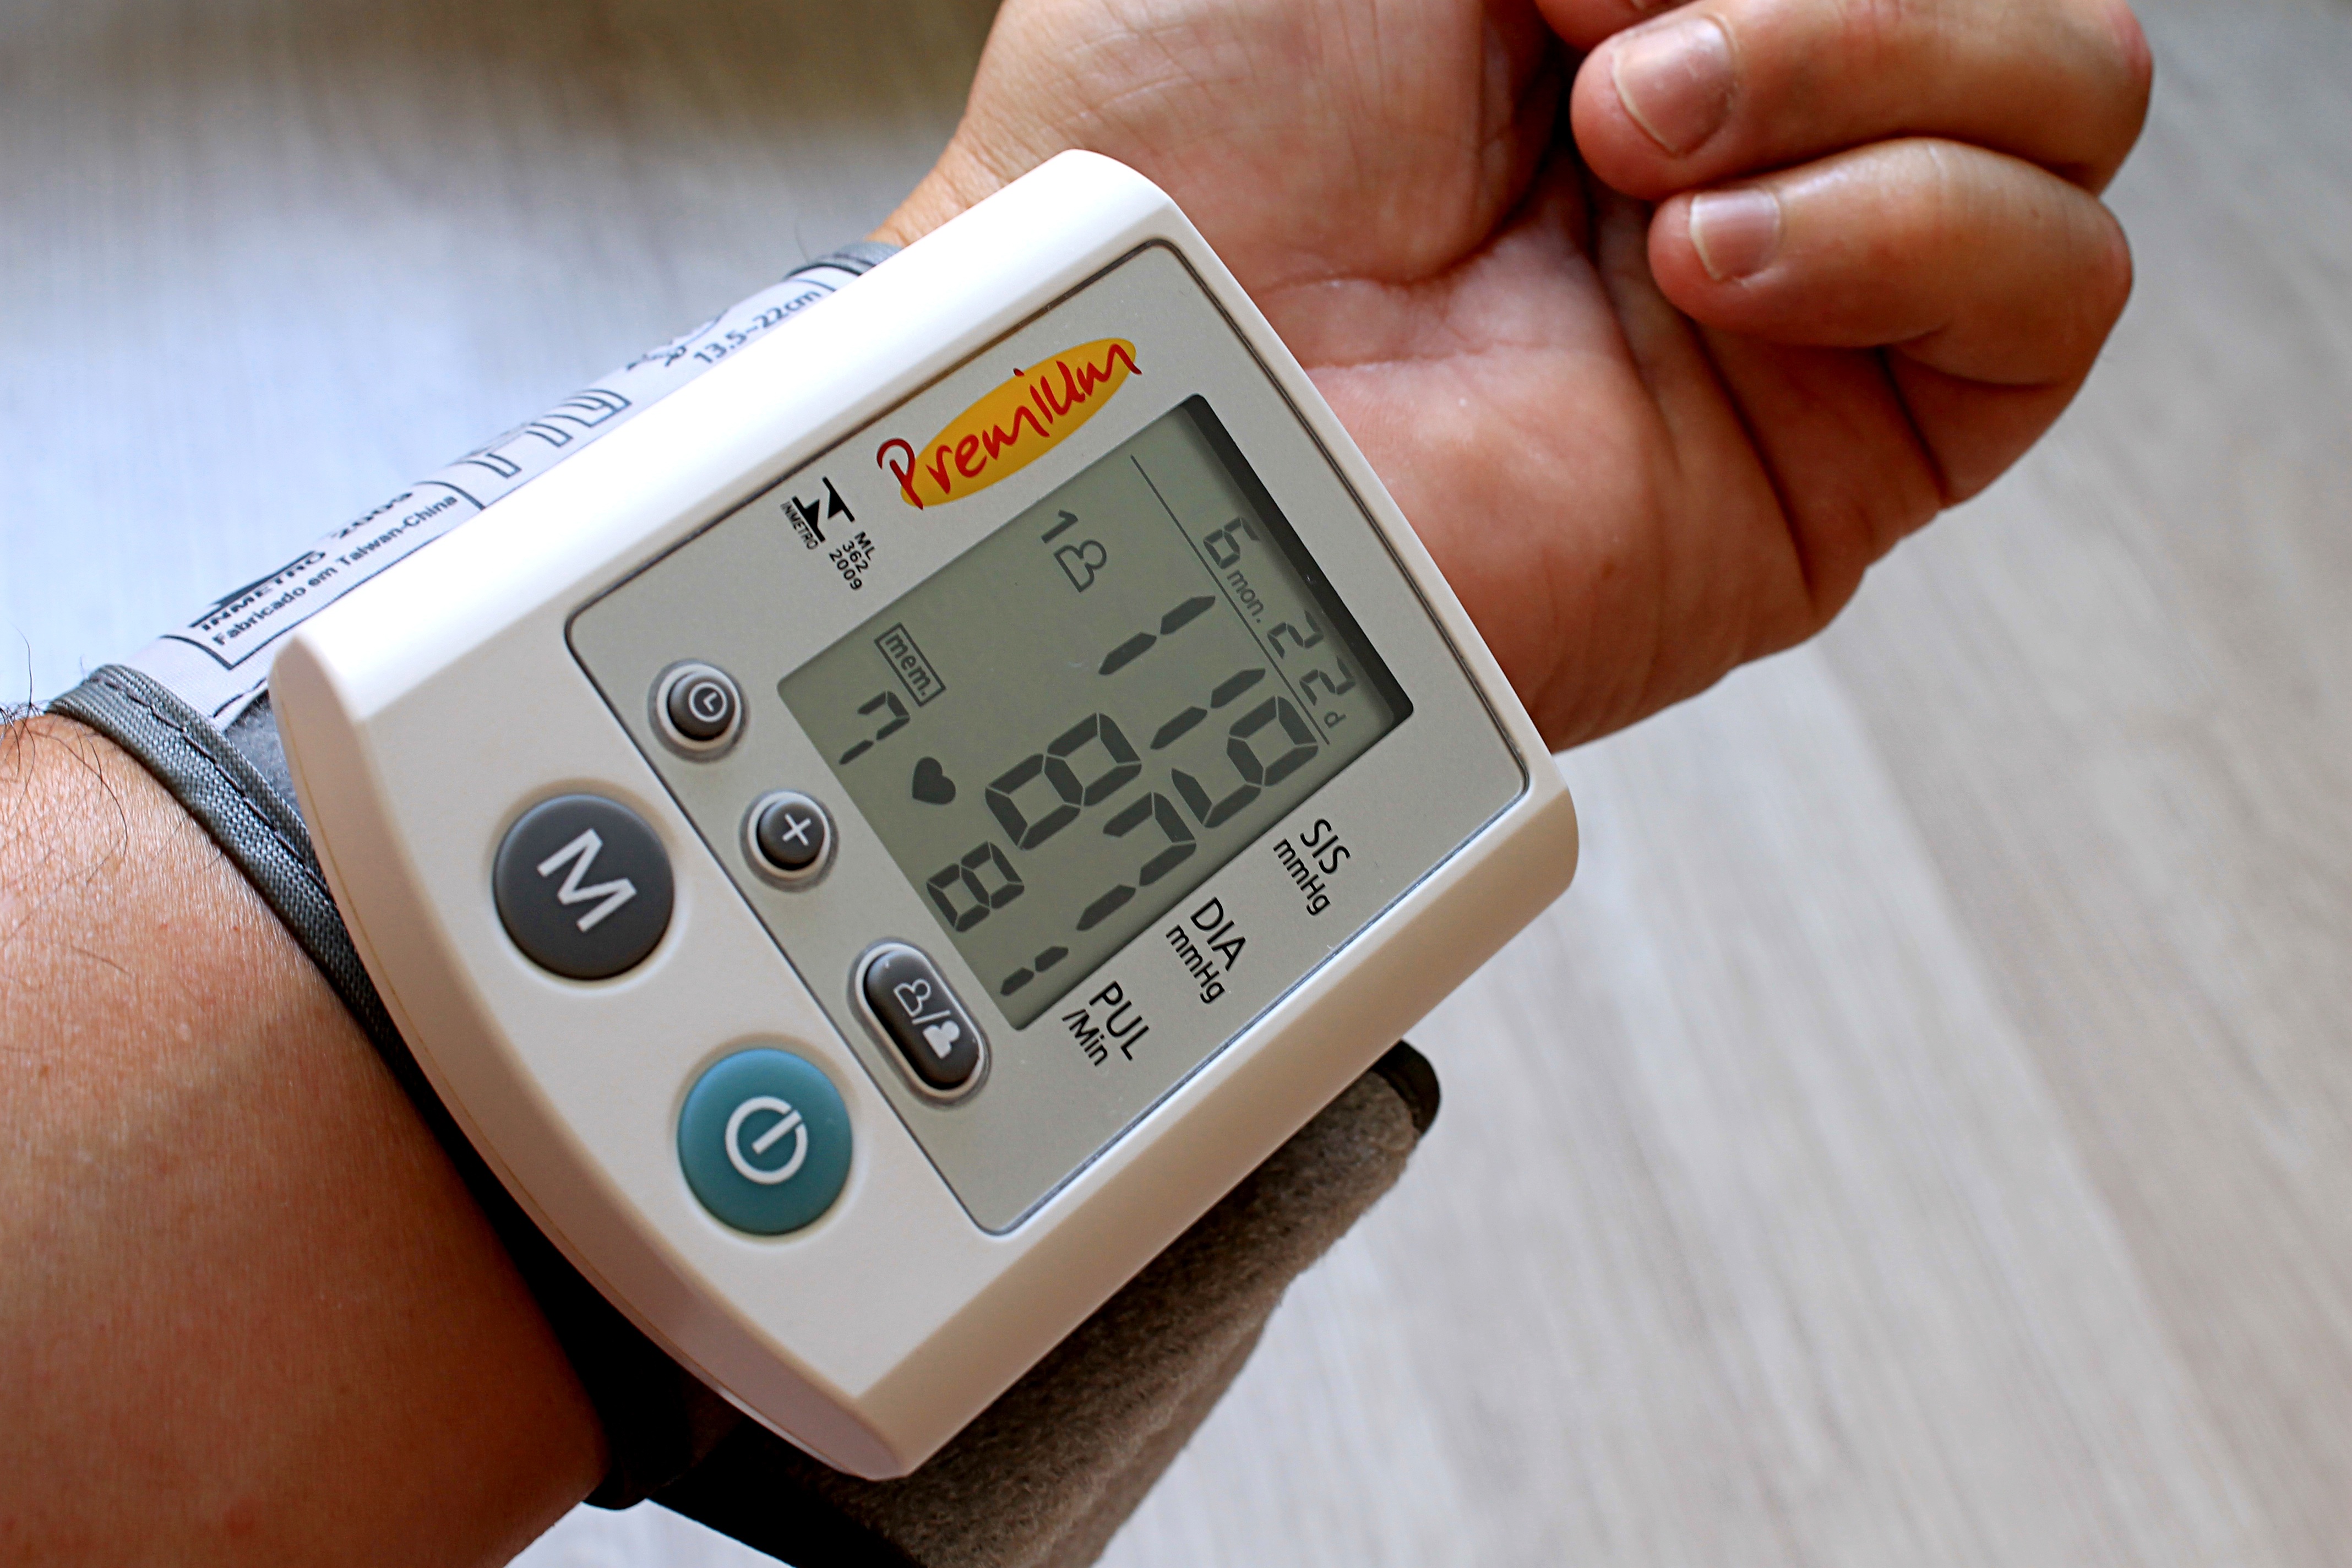
watch, hand, finger, meter, care, gauge, health, product, blood pressure, unit of pressure, measuring instrument, weighing scale